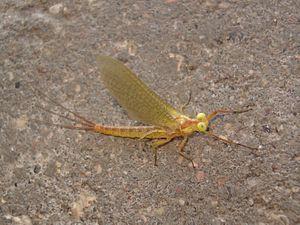
Les Potamanthidae sont une famille d'insectes de l'ordre des Éphéméroptères.